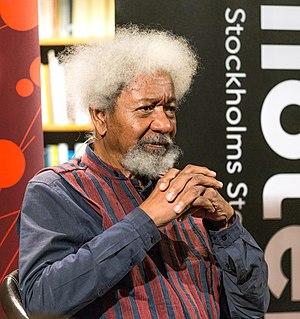
Wole Soyinka, né à Abeokuta le 13 juillet 1934, est un écrivain et metteur en scène nigérian. Lauréat du prix Nobel de littérature en 1986, il est le premier auteur noir à en être honoré. Artiste prolifique et éclectique, il a écrit de nombreuses pièces de théâtre, mais aussi des récits autobiographiques, des recueils de poèmes et de nouvelles, des romans, ainsi que des essais politiques et littéraires. Réputé pour la richesse de son imagerie poétique et la complexité de sa pensée, il compte parmi ses chefs-d'œuvre la tragédie anti-colonialiste La Mort et l'Écuyer du roi.